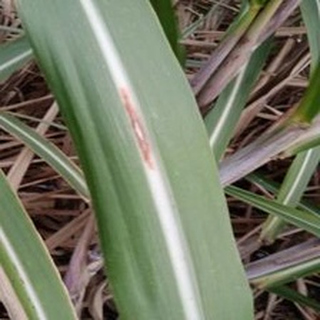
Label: sugarcane_red_rot